How to Grow Up Despite Your Parents

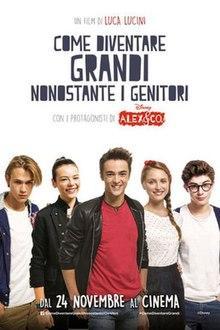
Film poster

Alex & Co: How to Grow Up Despite Your Parents is a 2016 Italian comedy film directed by Luca Lucini. It is based on Disney Channel's TV series "Alex & Co.".